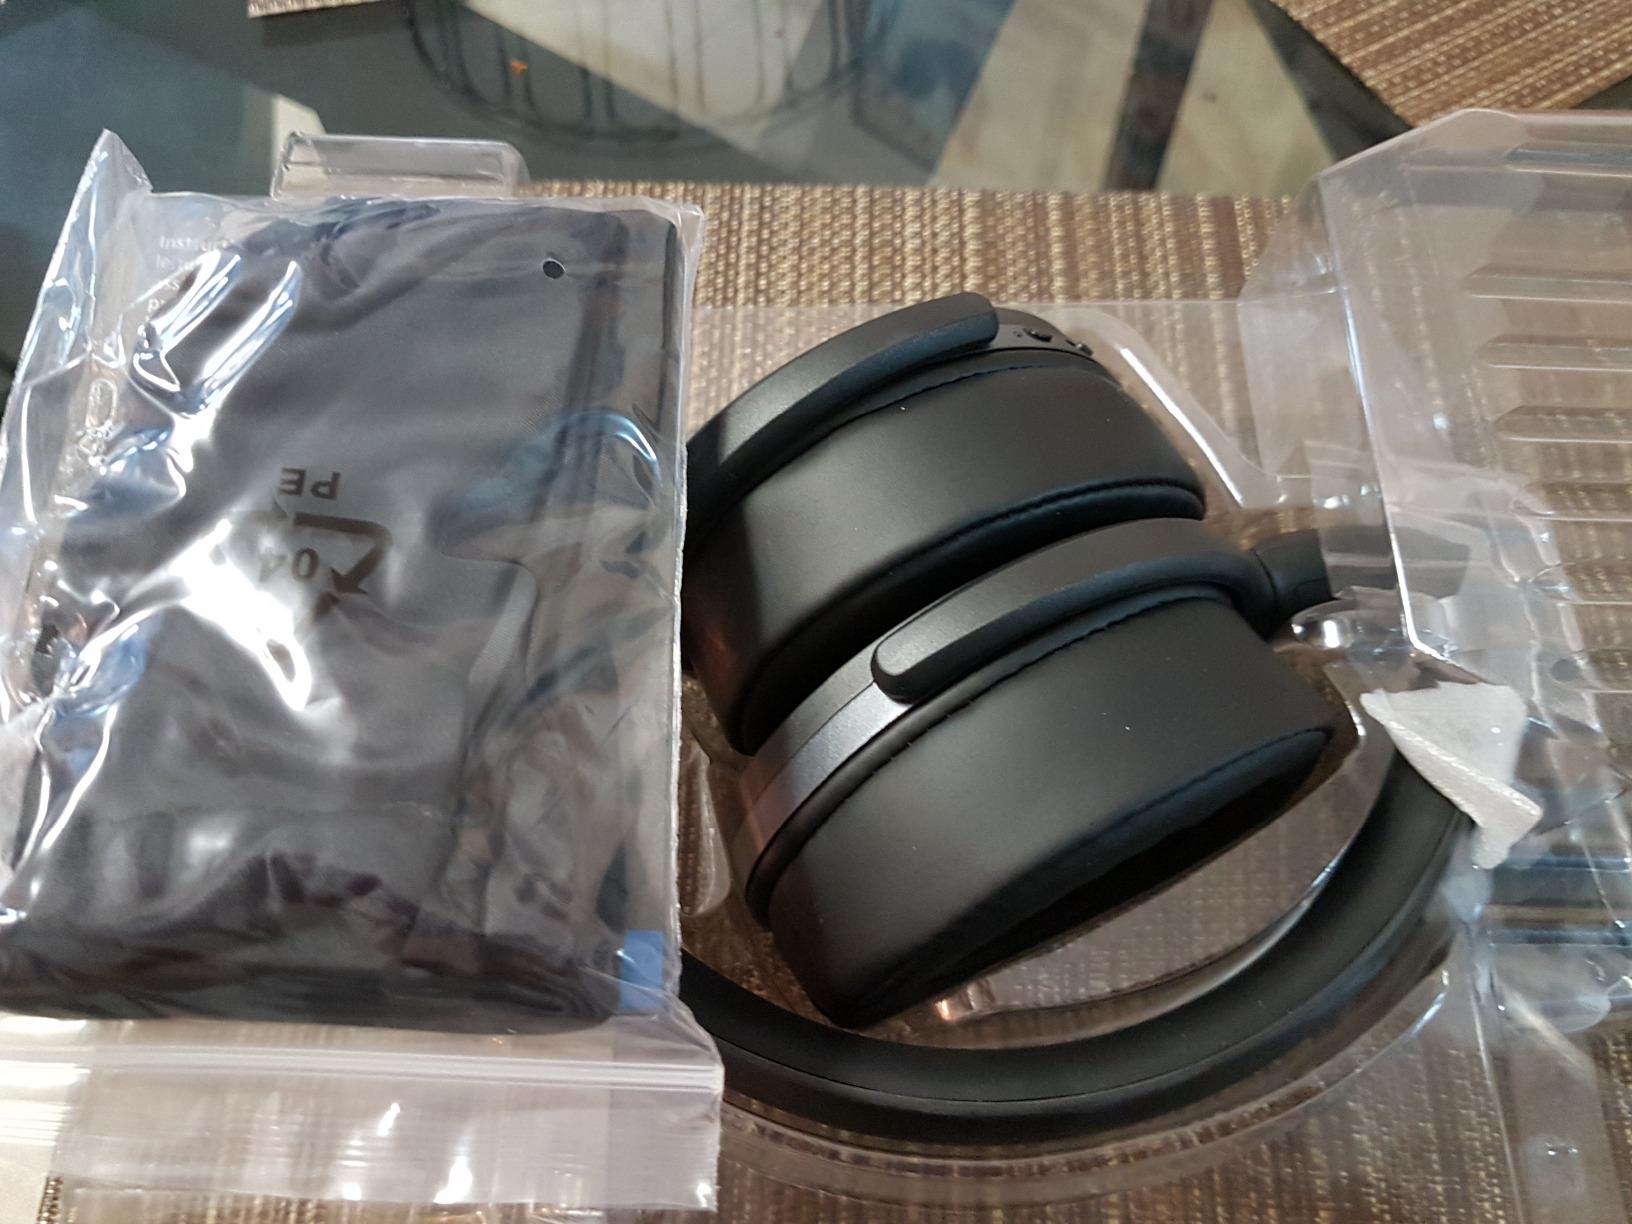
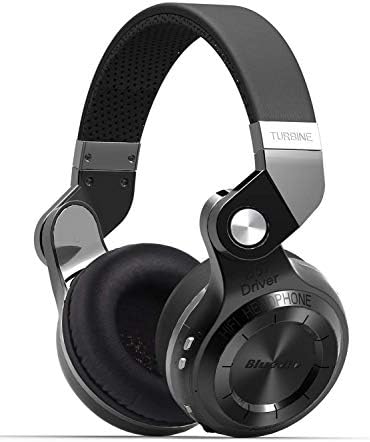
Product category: headphones
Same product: no